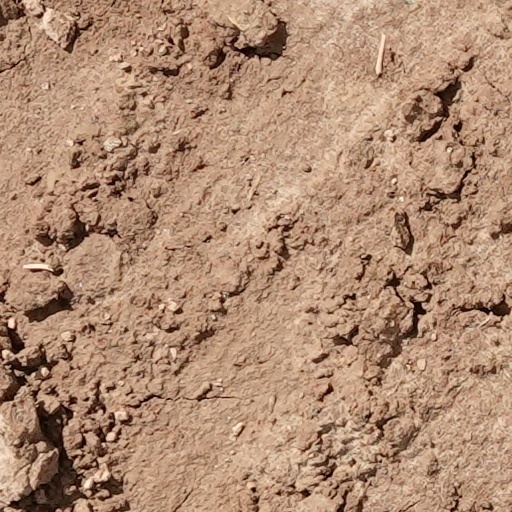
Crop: wheat